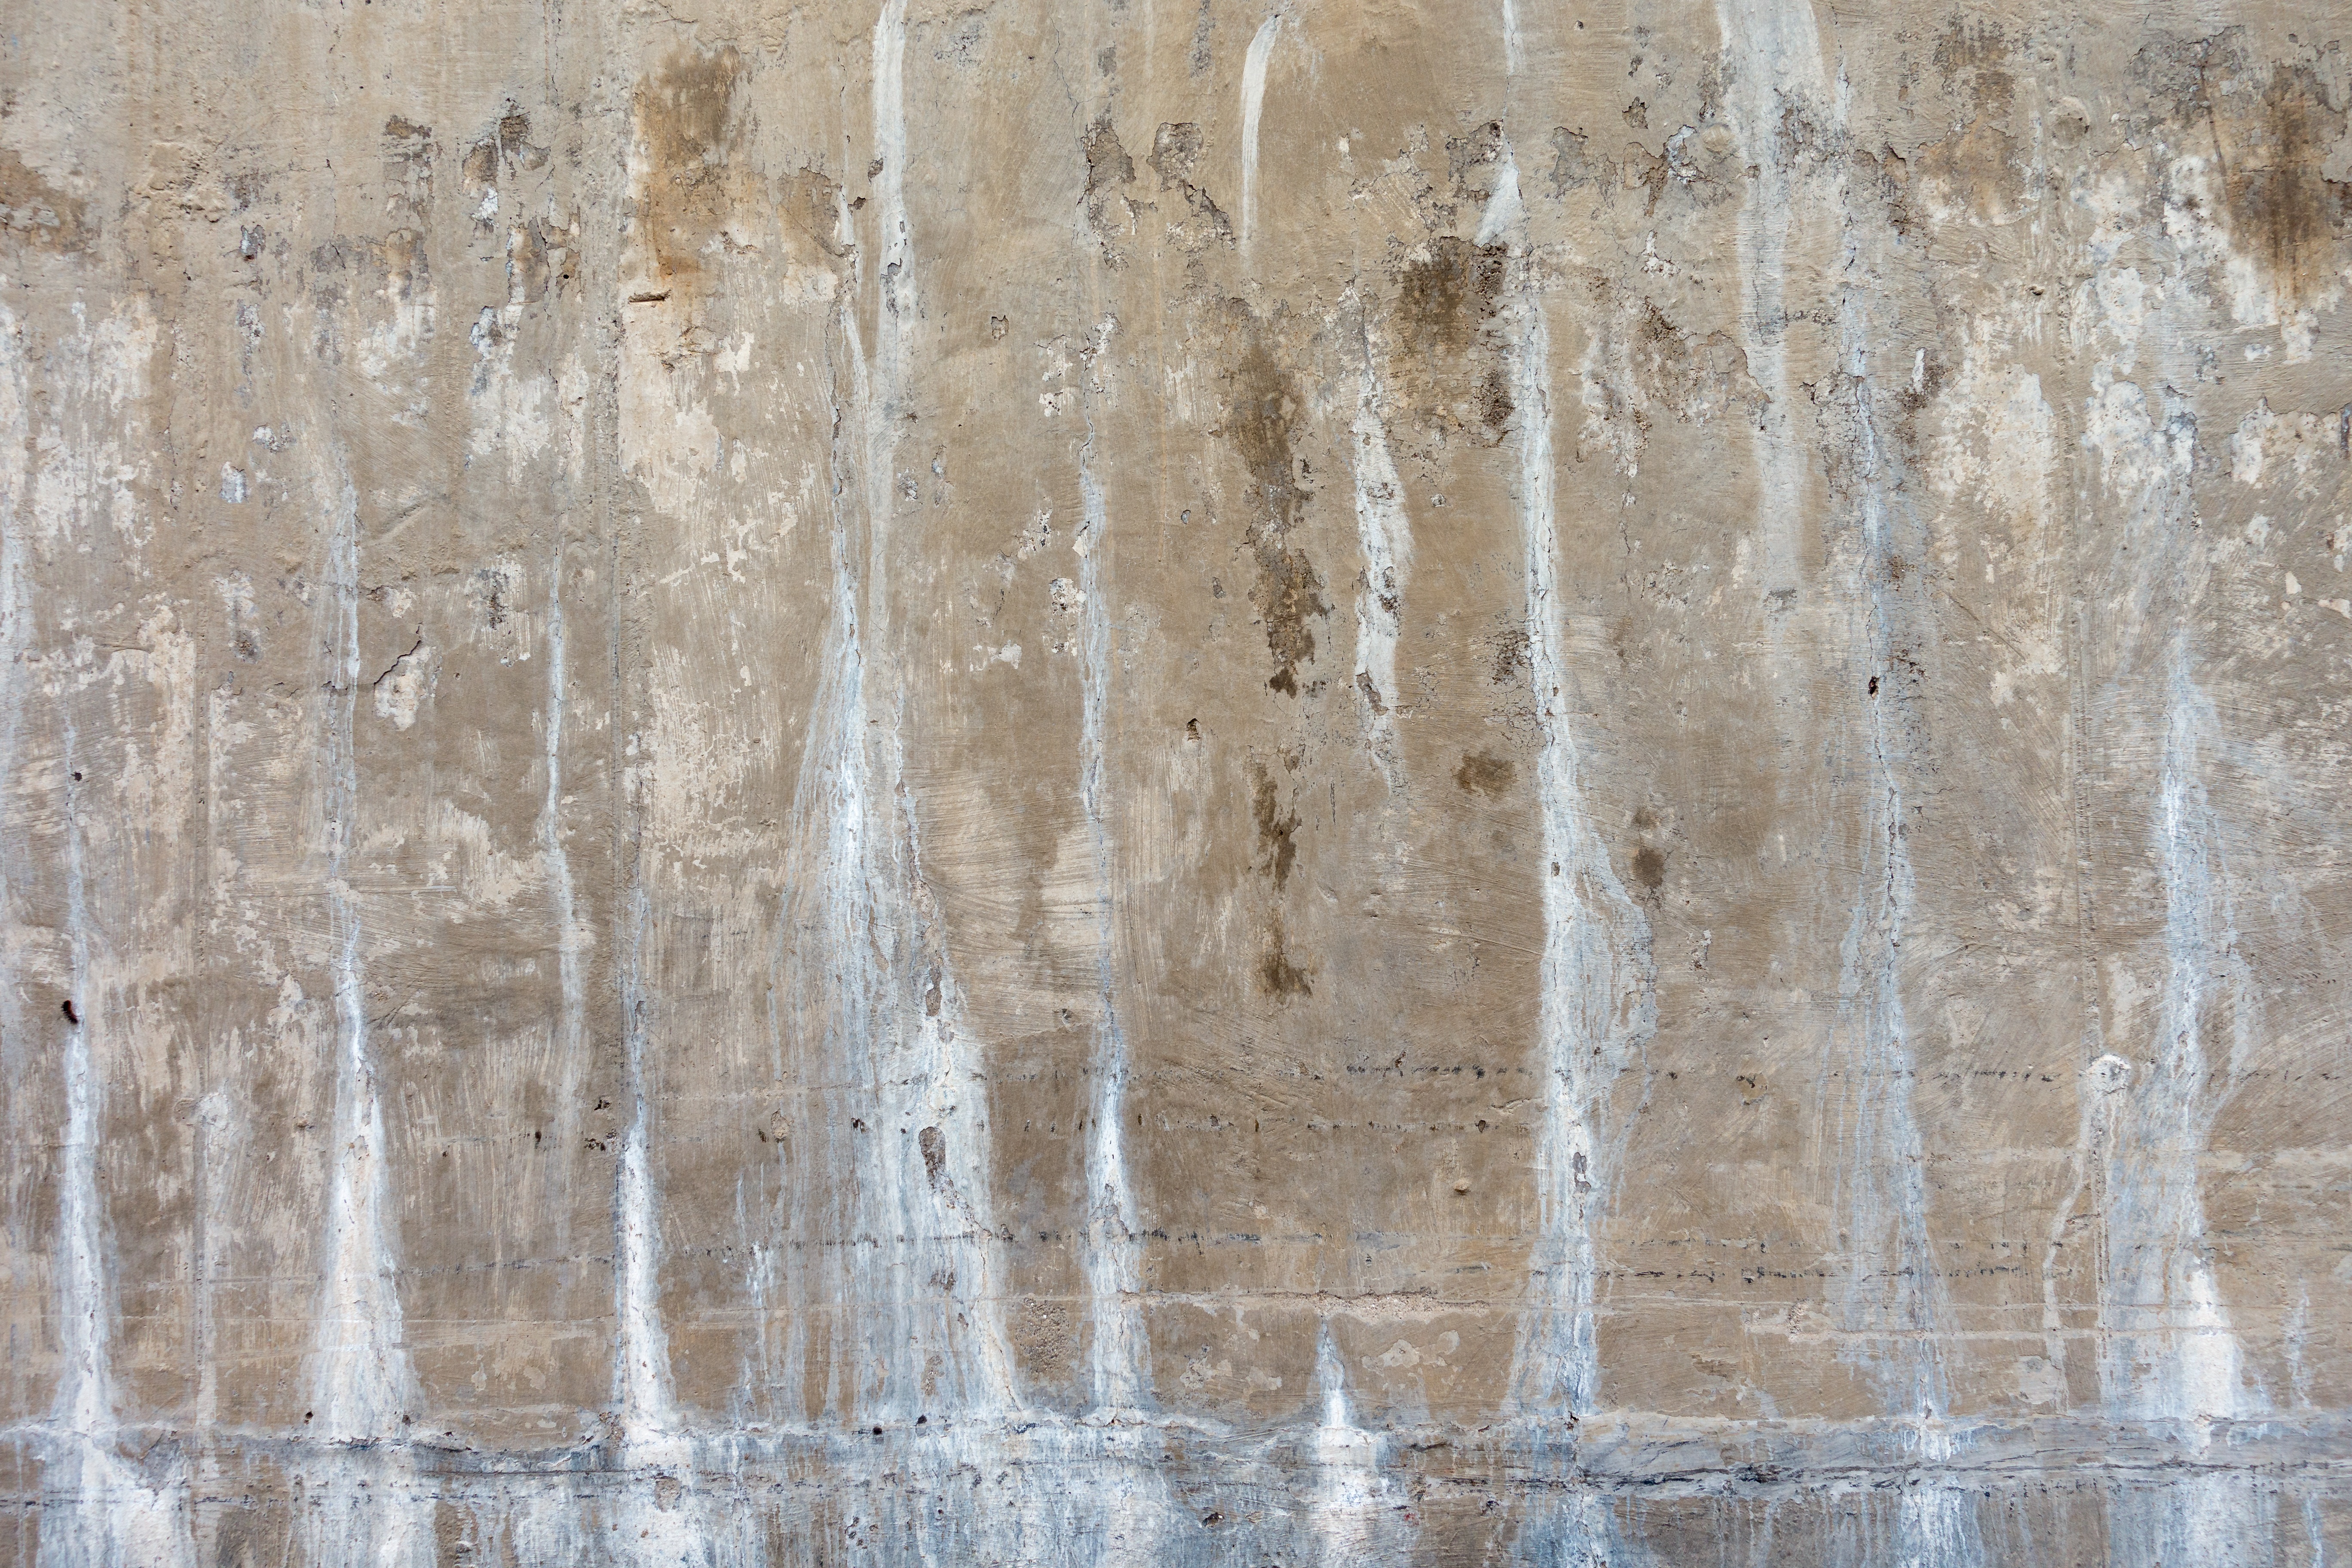
rock, wood, texture, floor, wall, formation, ice, grunge, material, weathered, background, plaster, ancient history